RMS Arlanza (1911)

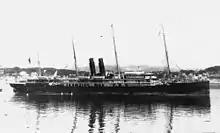
The former Pacific Steam Navigation Co liner , which as an armed merchant cruiser came to "Arlanza"s aid in the White Sea in November 1915

A party from the ship travelled by reindeer sledge across of snowy tundra to the Sami village of Yukanski for supplies. The ship remained at Yukanskie anchorage. On 10 November the armed merchant cruiser reached "Arlanza". The next day they exchanged supplies: "Orotava" furnishing the damaged cruiser with steel cable in exchange for surplus cordite and ammunition. On 12 November "Arlanza"s captain embarked on "Orotava" with 29 of his officers, one petty officer and 221 of his ratings to return to the UK. A reduced crew of nine officers and 100 men stayed aboard "Arlanza" in the White Sea, making temporary repairs to enable her to return to Ireland.